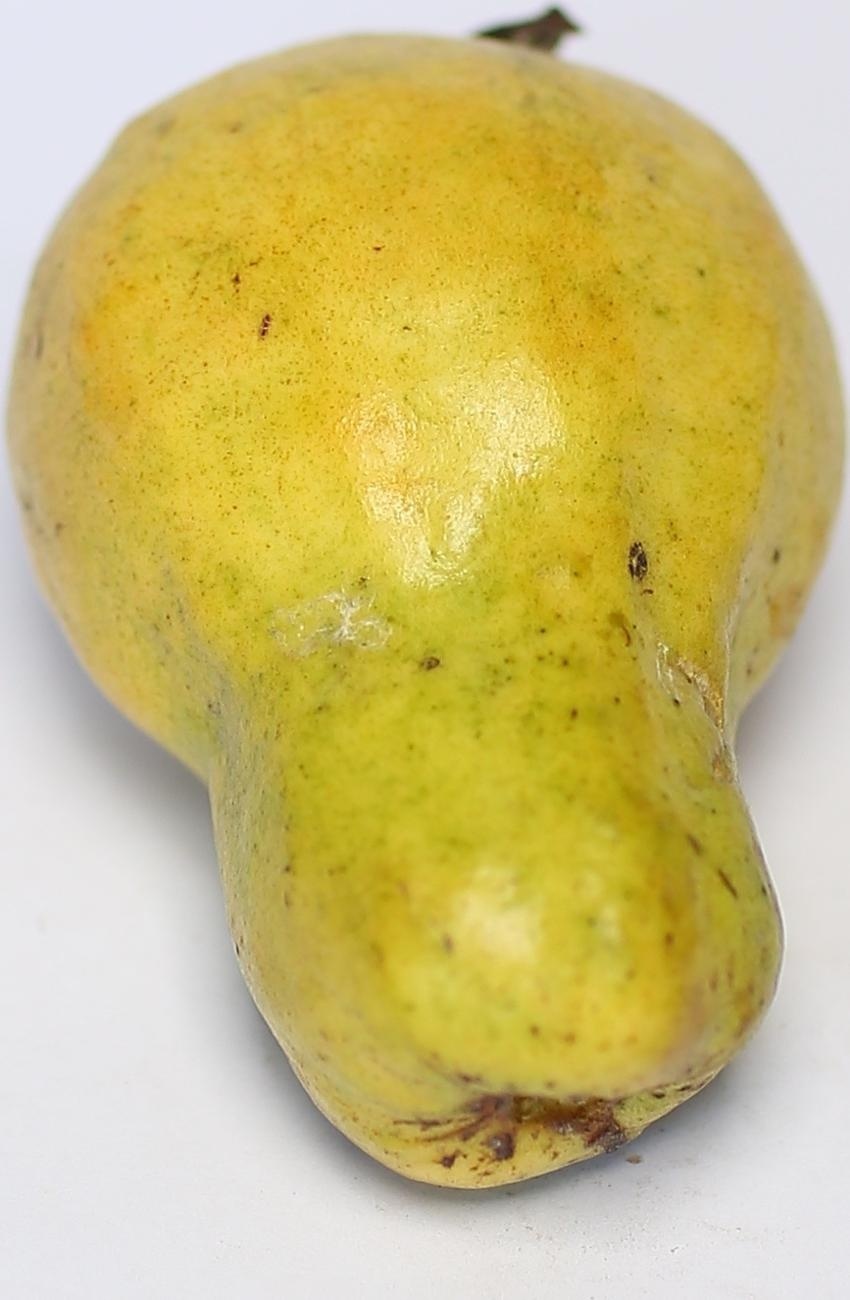
Maturity: ripe
Variety: local-sindhi